Multifaceted reflector

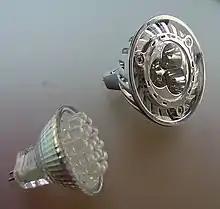
LED MR11, 70 lm/W LED MR16

Dichroic lamps must not be fitted to recessed or enclosed luminaires with the IEC 60598 No Cool Beam symbol.